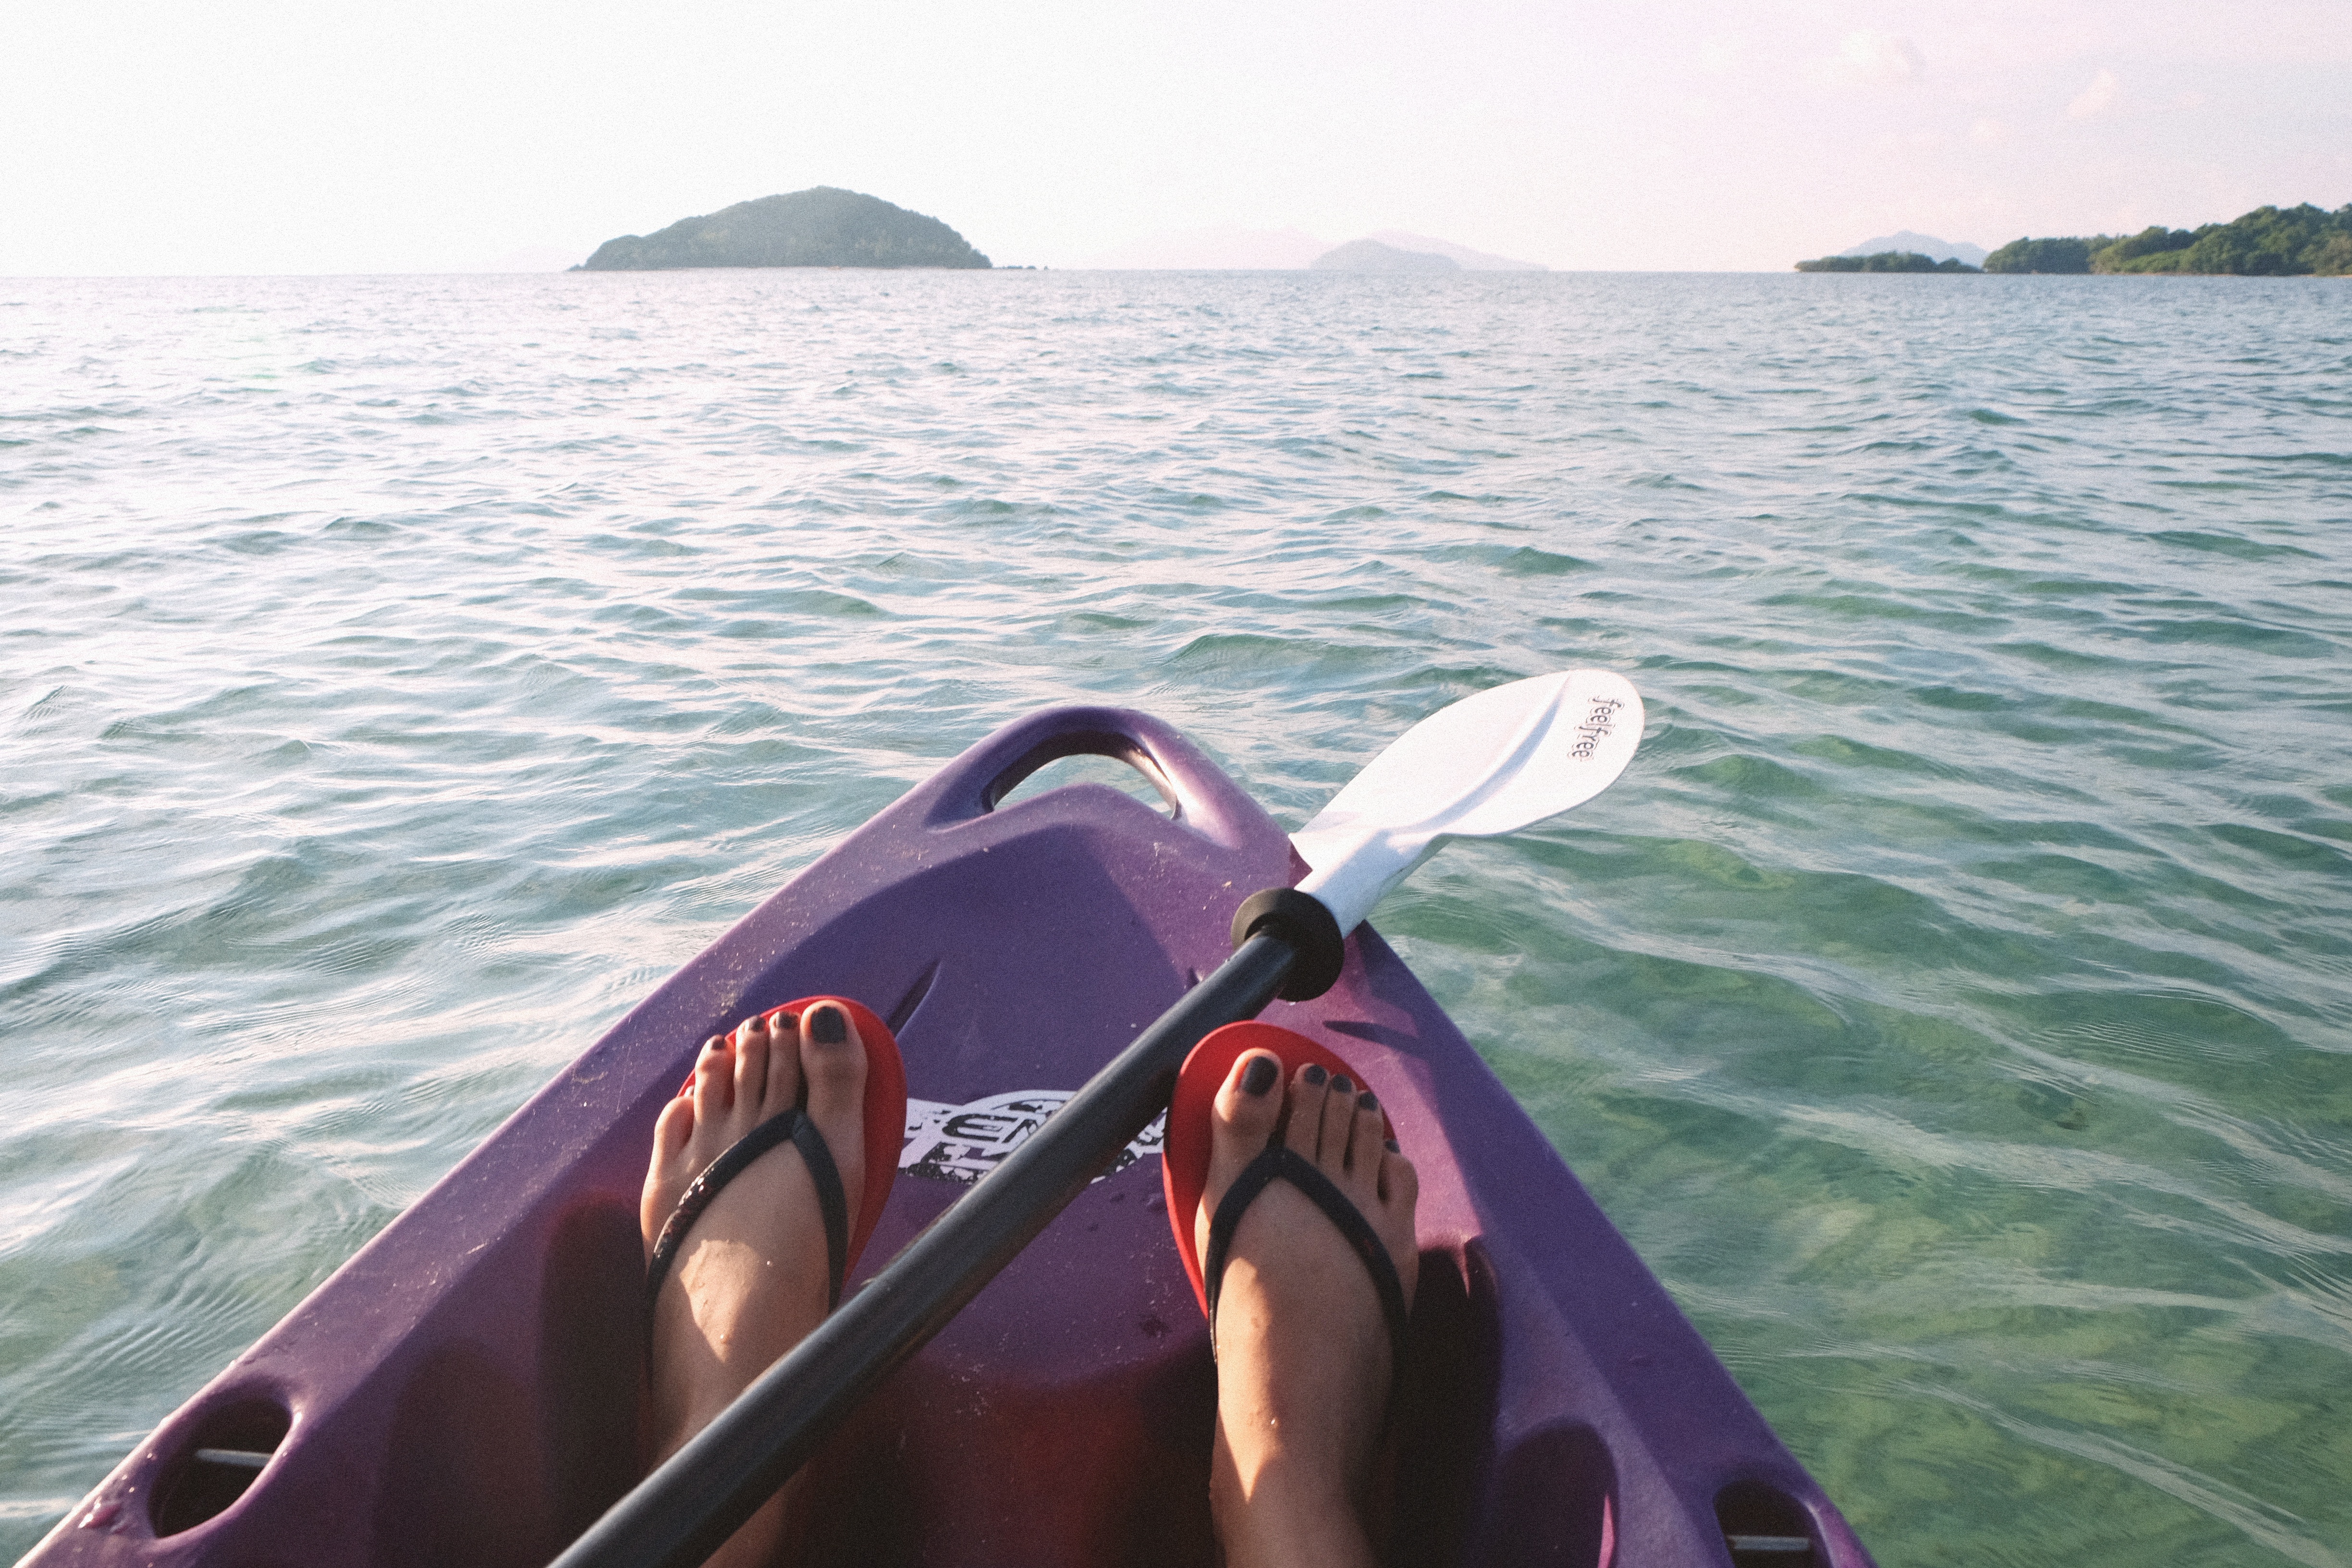
sea, boat, paddle, vehicle, kayak, sports equipment, boating, kayaking, watercraft, sea kayak, watercraft rowing, powerboating, personal water craft